Footpad

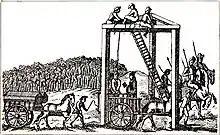
Tyburn tree

One of the most remarkable literary portrayals of the illicit side of society is Defoe's "Colonel Jack" (1722), a novel which has the shades of crime fiction. Following the theme of "Moll Flanders", it shares many crucial elements necessary to understand how crime and justice were perceived at the end of the 17th and the beginning of the 18th century.